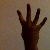
The image shows a hand gesture representing the number 4 in Indian Sign Language.